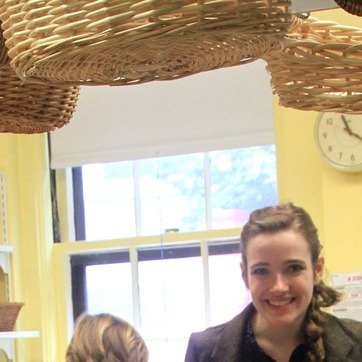
Material: glass